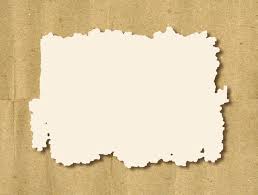
Label: cardboard